Elvira Galkina

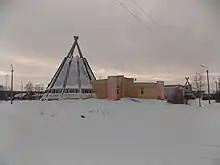
The Sámi National Cultural Center in Lovozero

Elvira Abramovna Vasiljeva was born on December 4, 1965 in the town of Lovozero, Murmansk, Soviet Union to a Kildin Sámi mother, Galina Gerasimovna Danilova, and a Russian father, Abram Vasilyevich Vasilyev. She spent her childhood with her maternal grandparents in the former village of Motka in Lovozero District until she went to school.